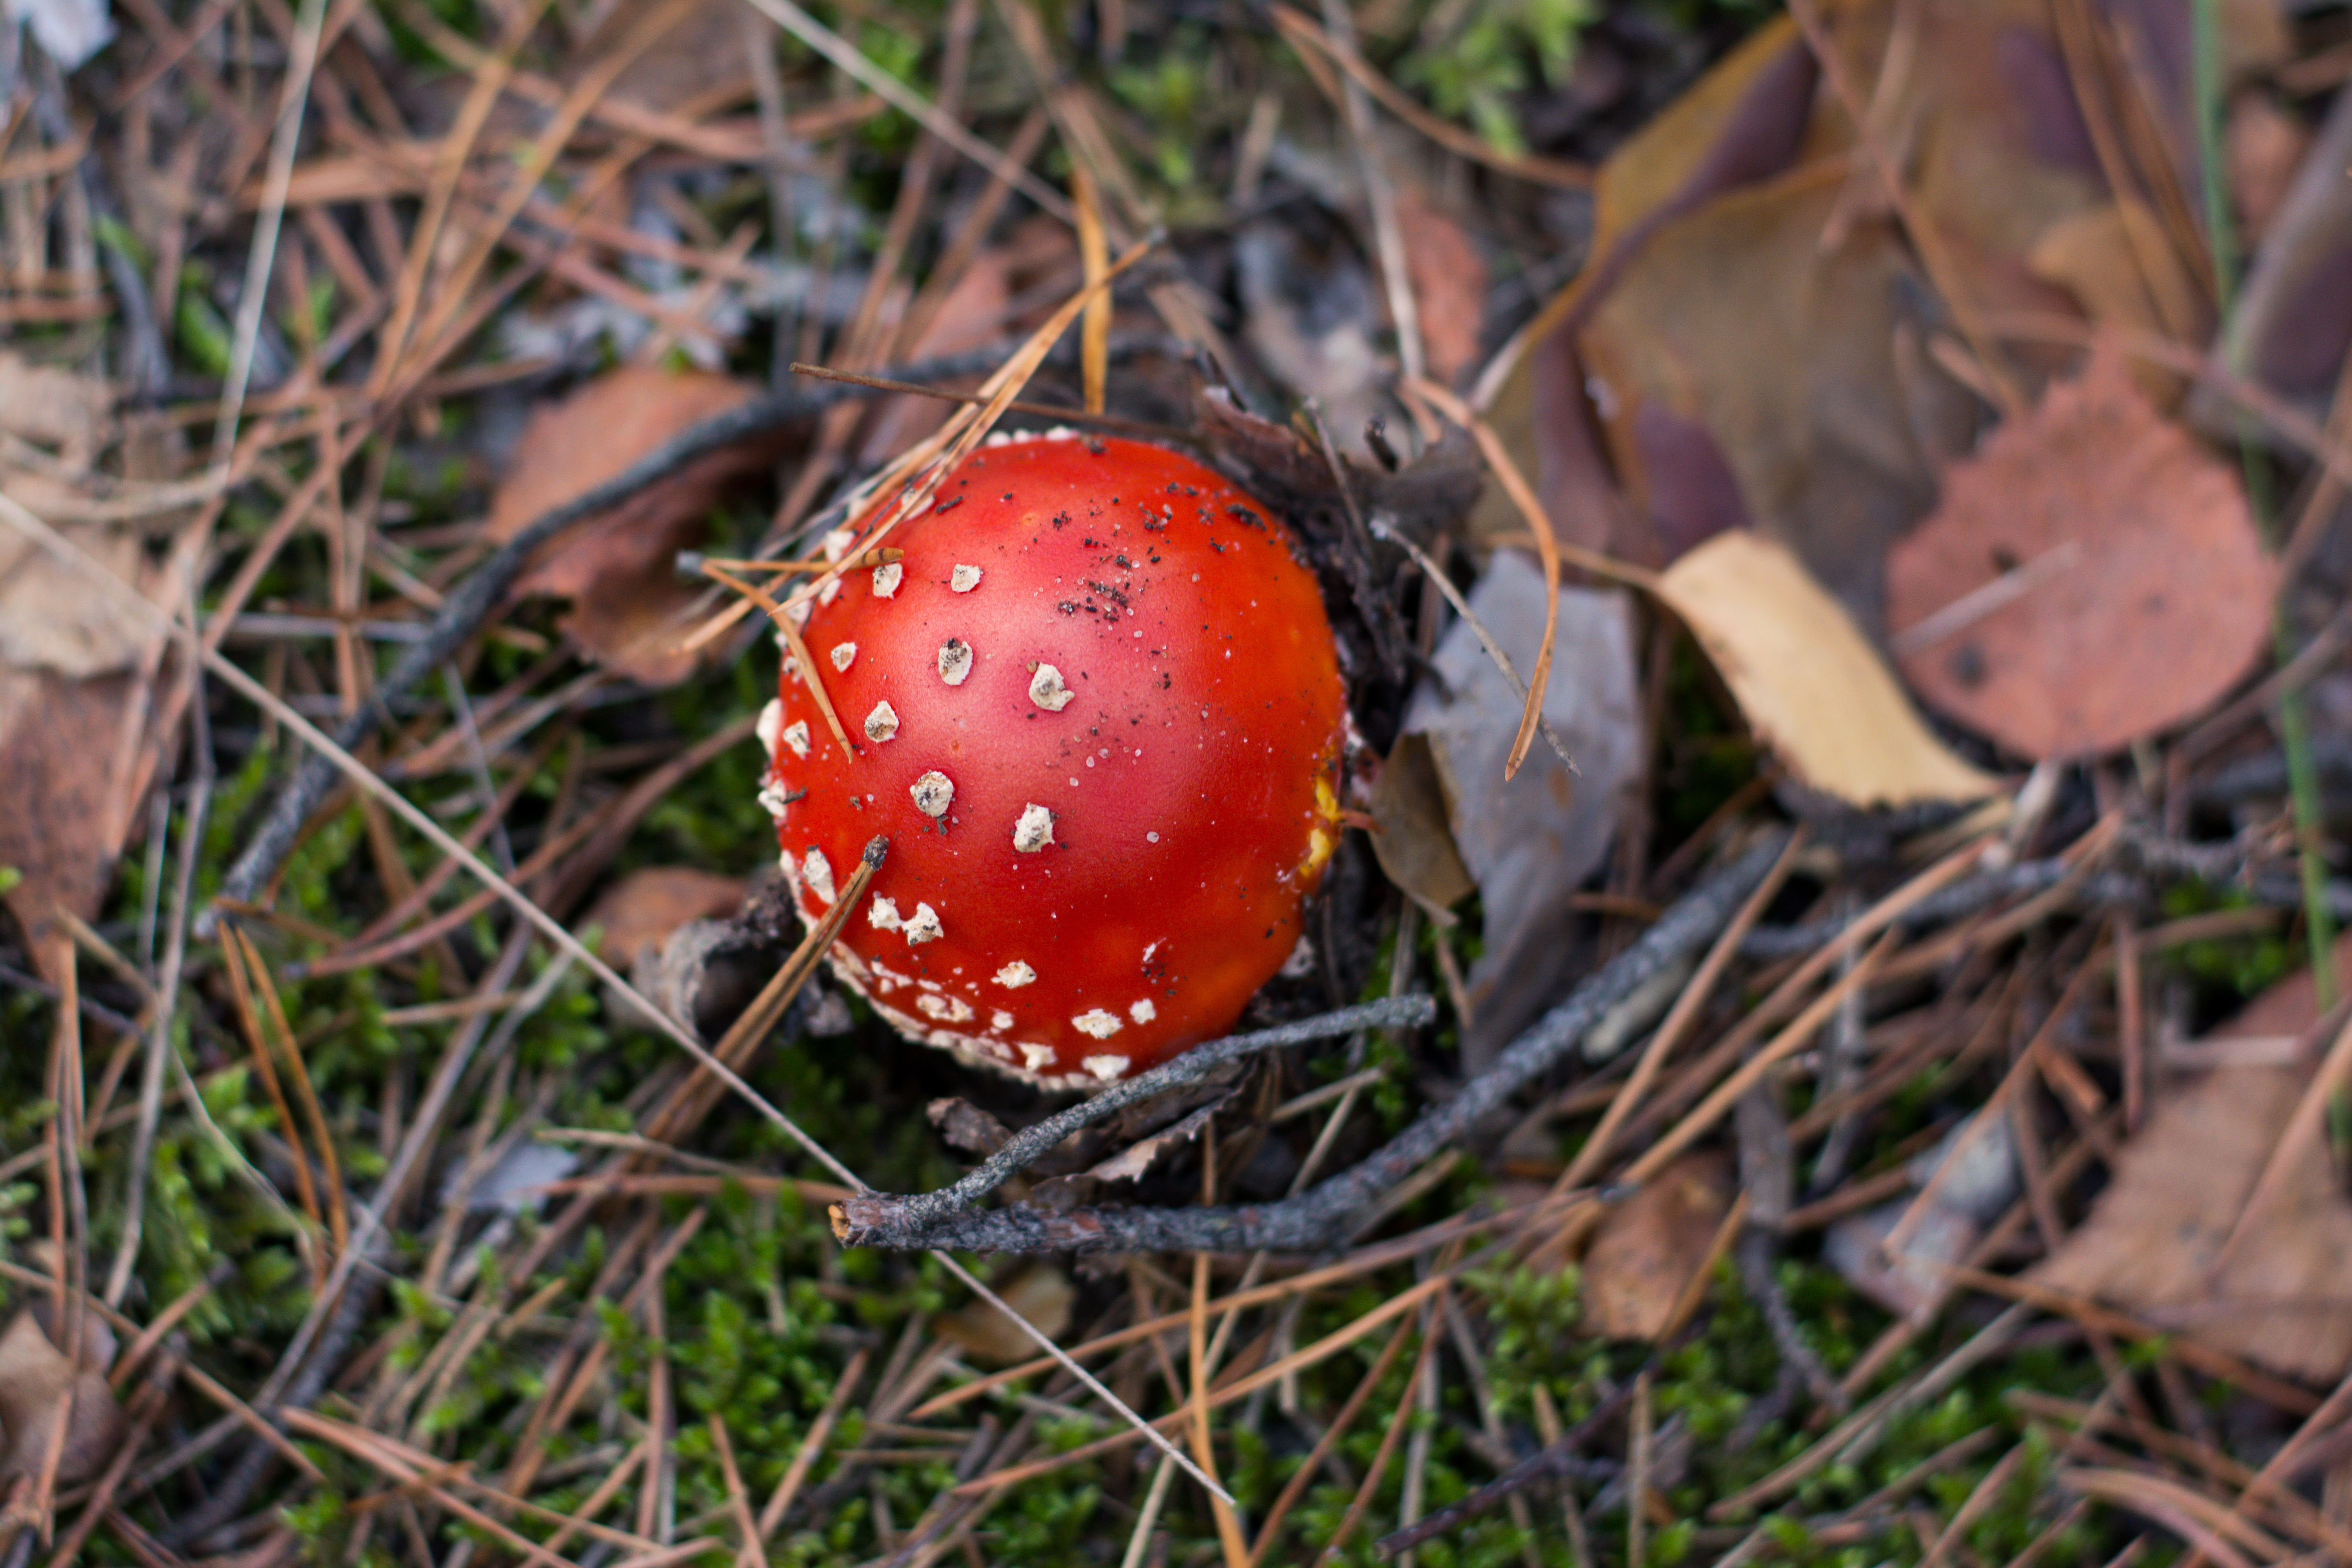
nature, forest, plant, leaf, flower, red, produce, autumn, mushroom, flora, fungus, mushrooms, needles, poland, toxic, poison, amanita, agaric, macro photography, fly agaric red, the collection of, poisonous, poisonous mushrooms, edible mushroom